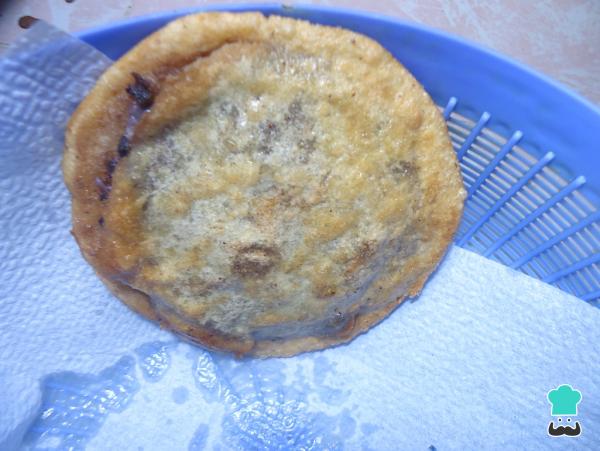
Cuando esté frita la tortilla con frijoles, la retiramos del aceite y la colocamos sobre papel absorbente para quitarle el exceso de aceite.